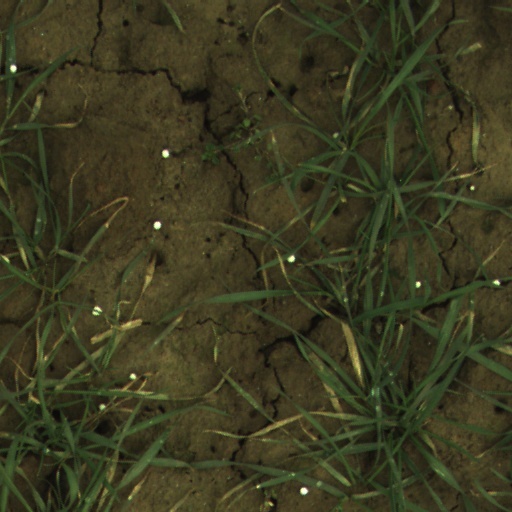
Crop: wheat